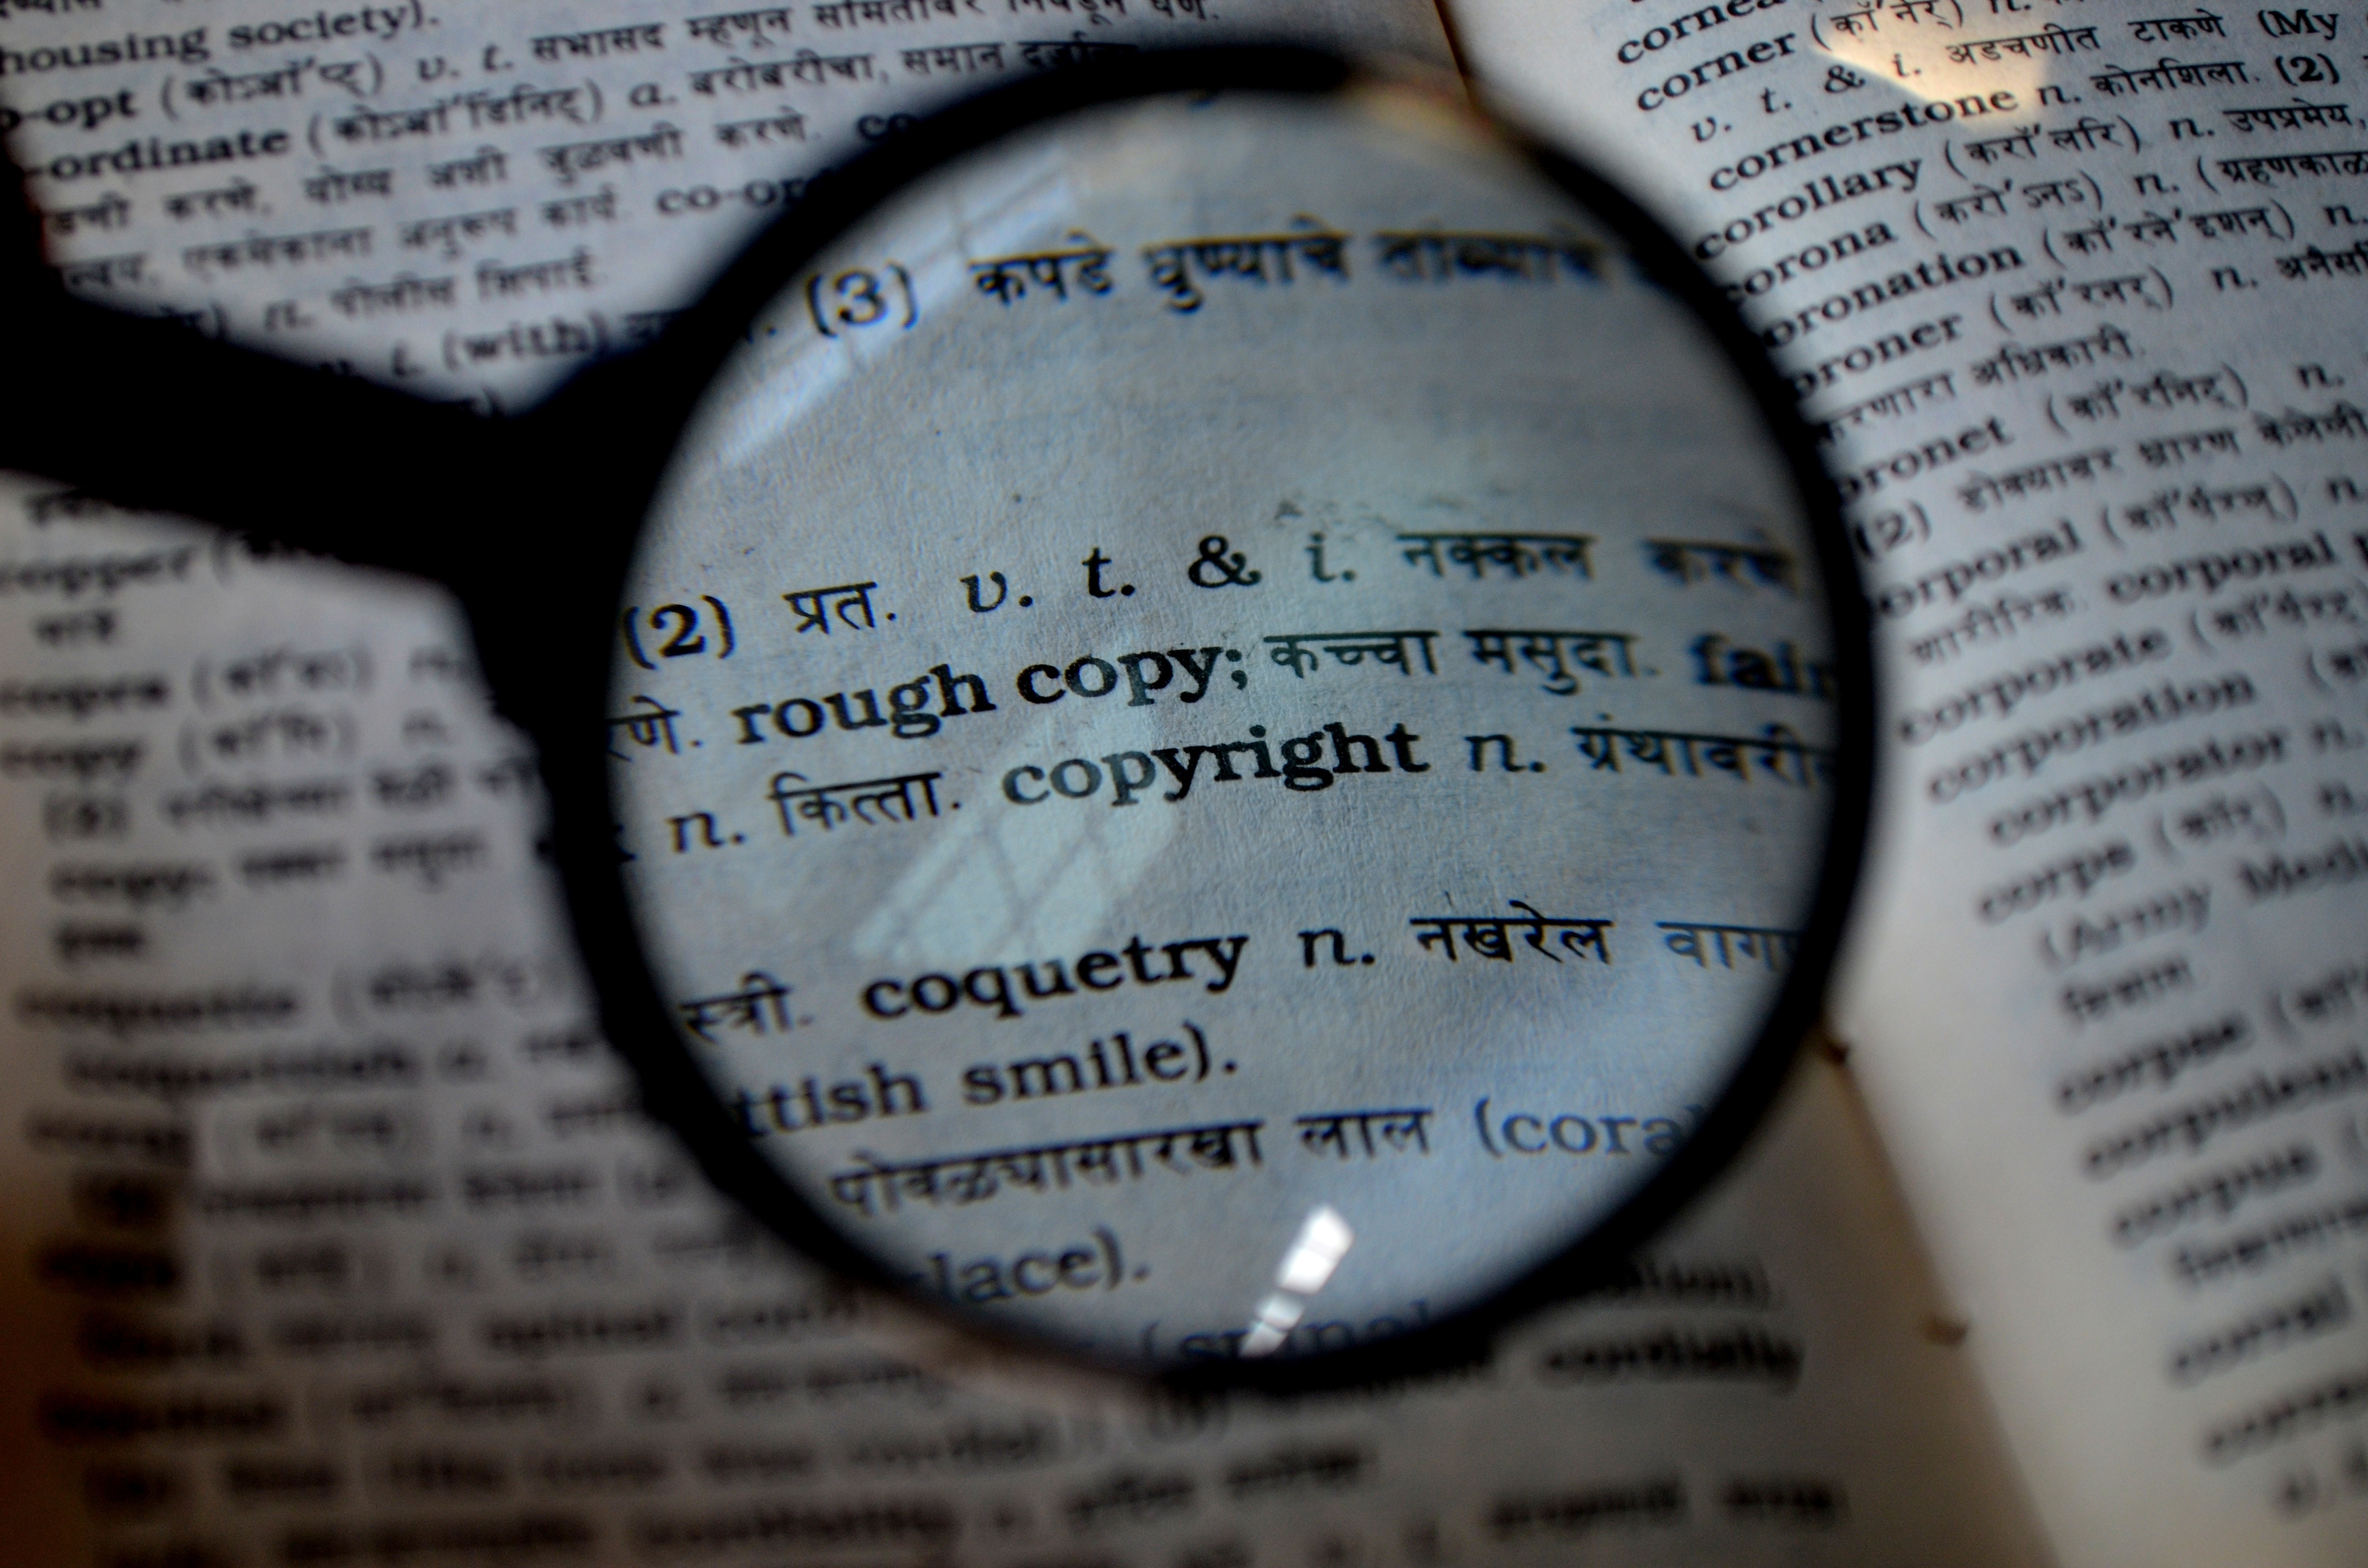
writing, hand, book, reading, magnifying glass, close up, text, eye, glasses, dictionary, copyright, learning, organ, shape, search, lookup, find, magnifier, loupe, compact disc